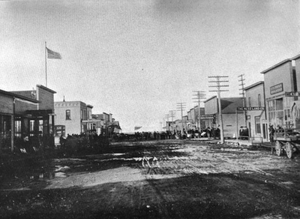
La ville de Souris est située dans le comté de Bottineau, dans l’État du Dakota du Nord, aux États-Unis. Sa population s’élevait à 58 habitants lors du recensement de 2010, estimée à 59 habitants en 2016.